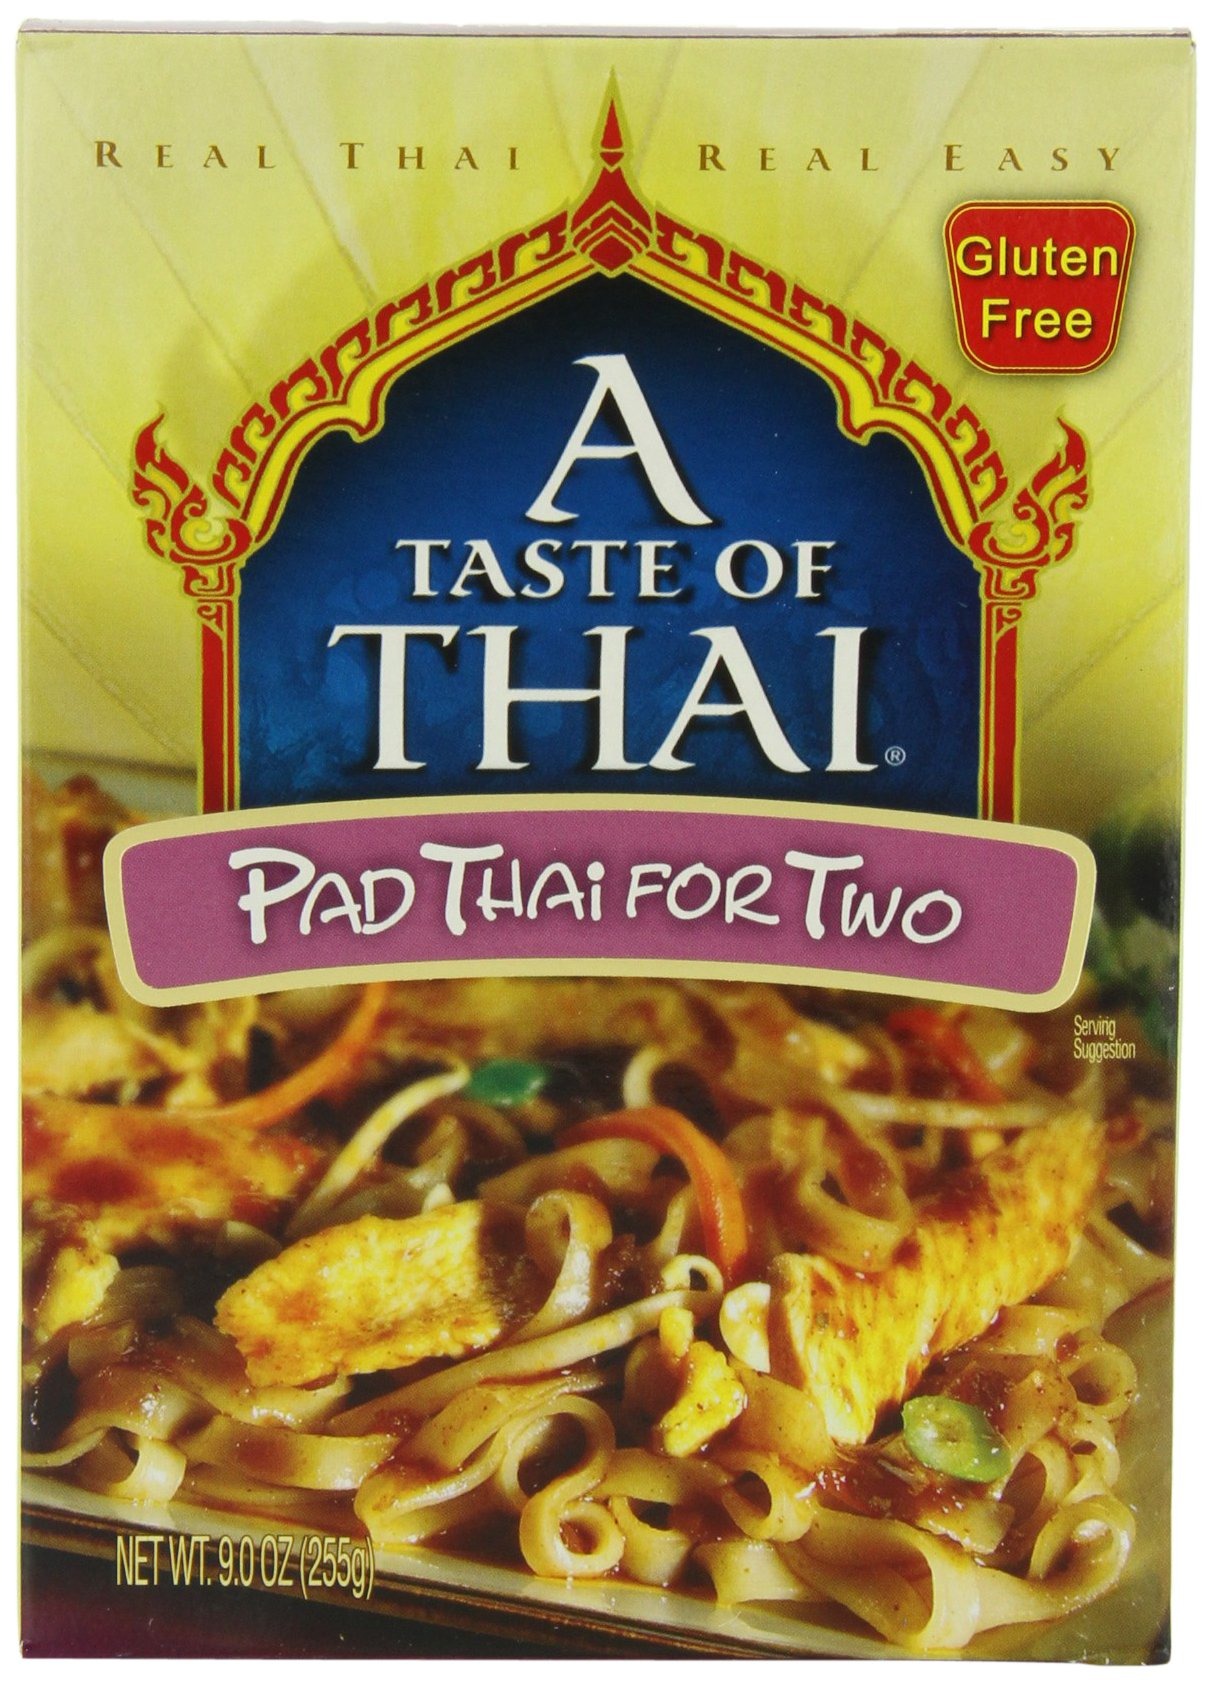
Item Name: A Taste of Thai Pad Thai for Two, 9-Ounce Boxes (Pack of 6)
Bullet Point 1: Case of six 9-ounce boxes (total of 54 ounces)
Bullet Point 2: Each box contains rice noodles and authentic Pad Thai sauce
Bullet Point 3: No preservatives, no MSG
Bullet Point 4: Use alone, or add vegetables and meat of your choice
Bullet Point 5: Product of Thailand
Value: 54.0
Unit: Ounce

Price: 15.46